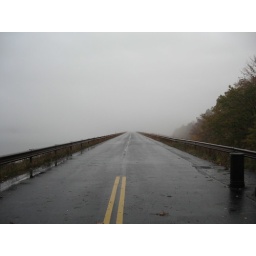
This bridge was much more frightening in person because the fog was less than 100 feet away.